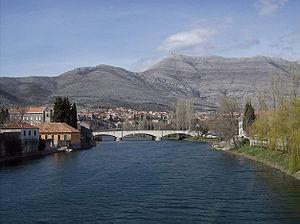
La Trebišnjica est une rivière qui s'écoule en Bosnie-Herzégovine, au Monténégro et en Croatie. Il s'agit d'une rivière partiellement souterraine avec au total 89 km en sous-sol sur un total de 187 km.